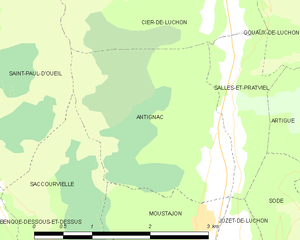
Antignac est une commune française située dans le département de la Haute-Garonne en région Occitanie.